Buzludzha monument

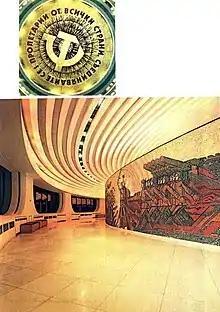
The interior of the monument in its early days.

Inside the building, mosaics commemorating the history of the Bulgarian Communist Party cover approximately 937 square meters; 35 tons of cobalt glass were used in their manufacture. One-fifth of the mosaics have already been destroyed due to age, weather-related deterioration, and vandalism.